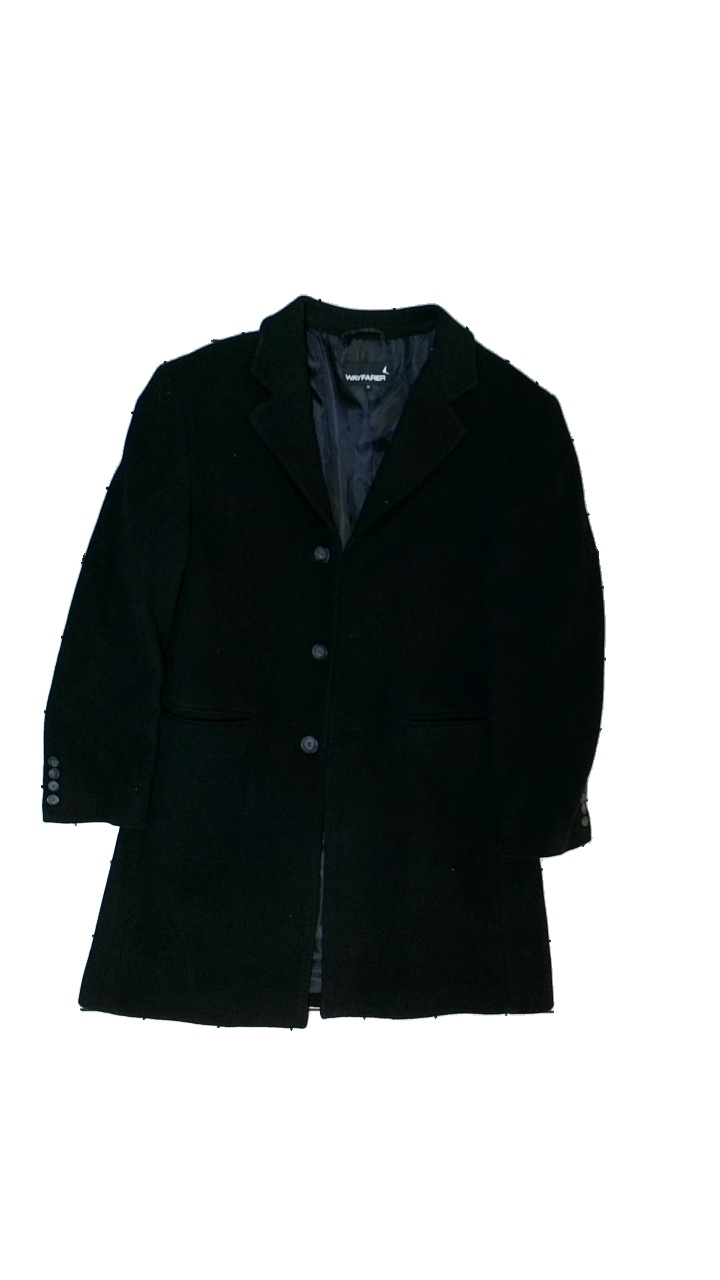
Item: Jacket (Ladies)
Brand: Wayfarer
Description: kappa
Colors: Black
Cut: Regular
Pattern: Other
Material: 60% ull 40% nylon
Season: All
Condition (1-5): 2
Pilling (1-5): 3
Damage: hårigt
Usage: Export
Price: <50